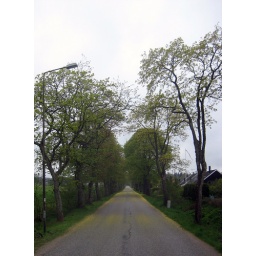
The road turning yellow from the trees after the rain. This is the tree lined avenue in Hammar.